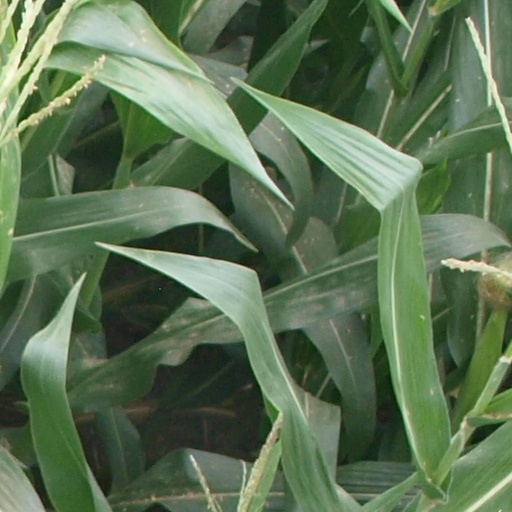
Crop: maize; corn